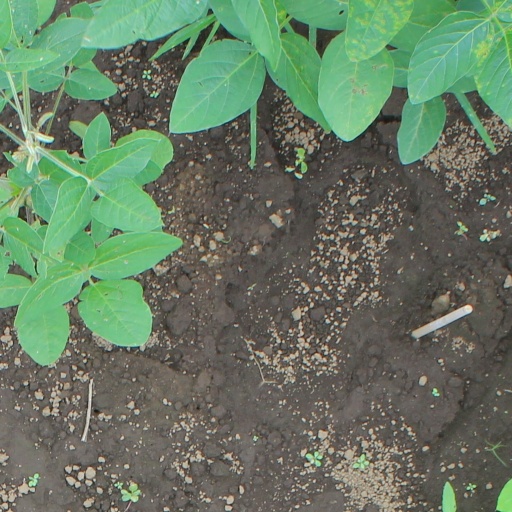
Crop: soybean